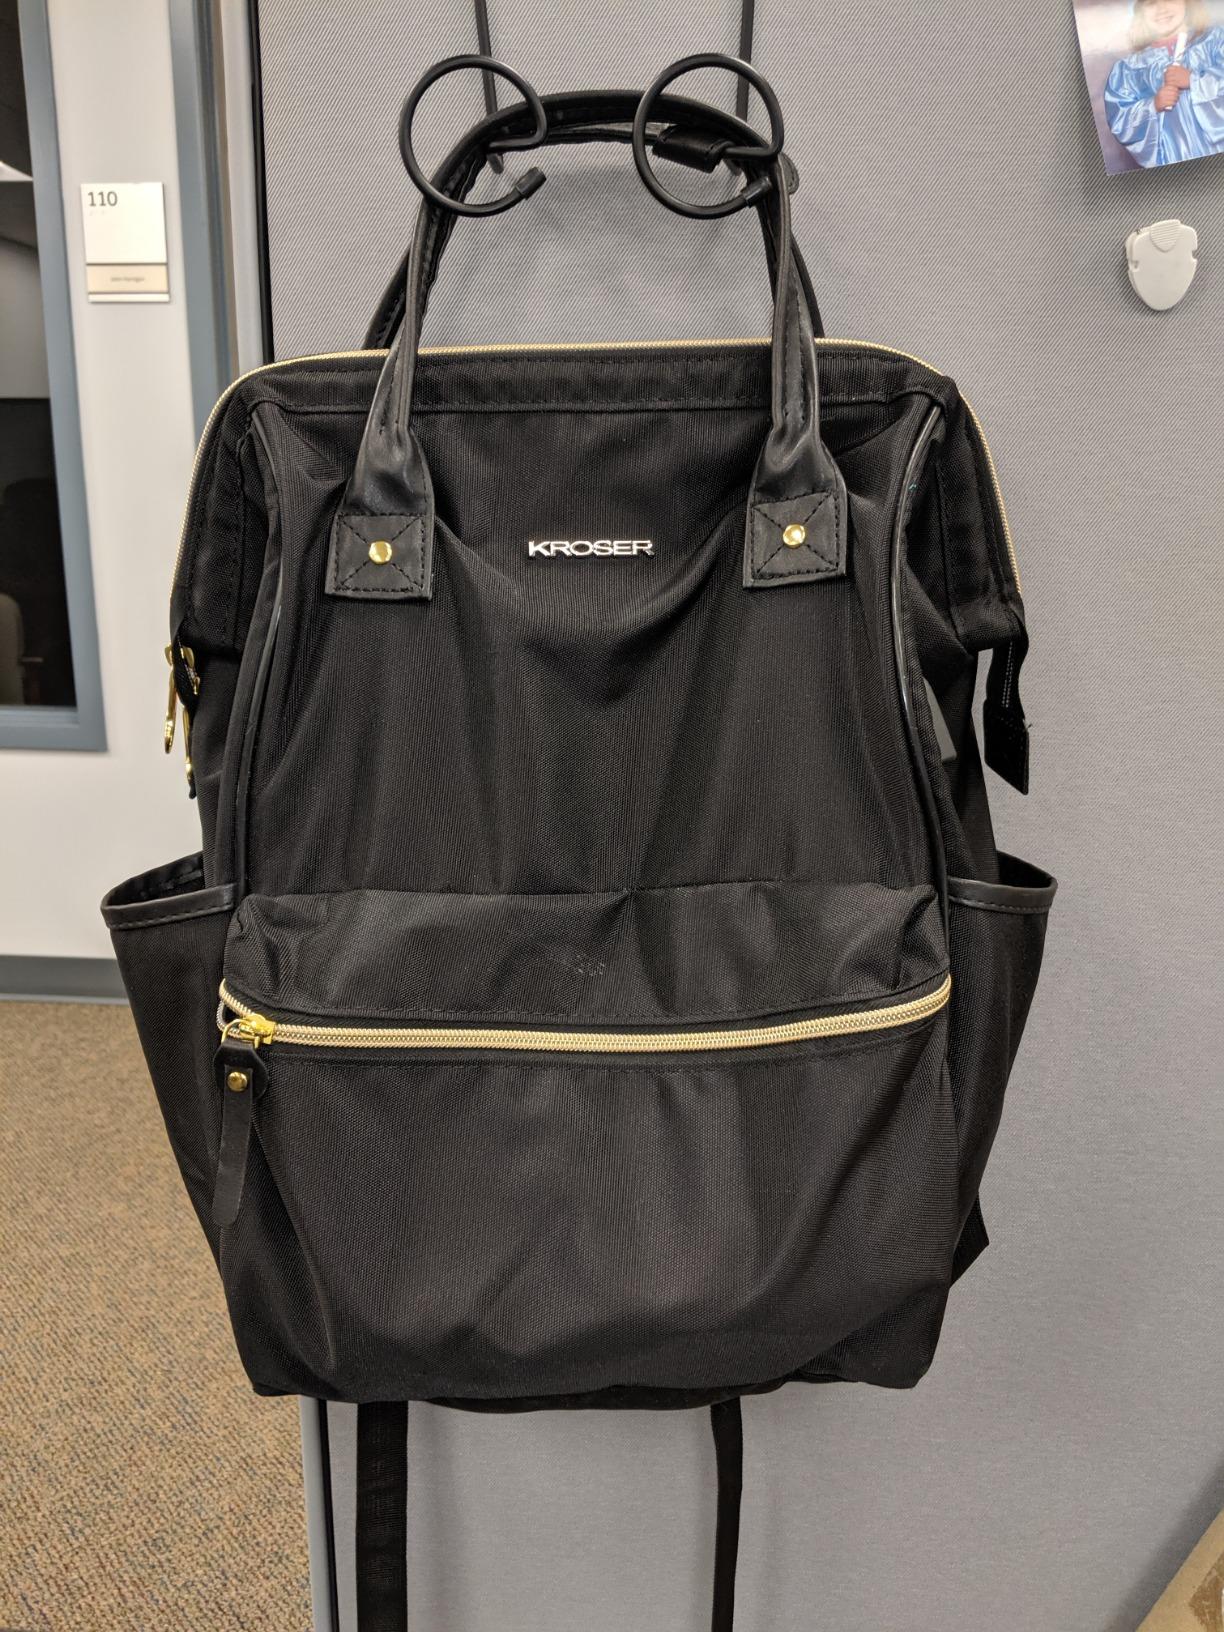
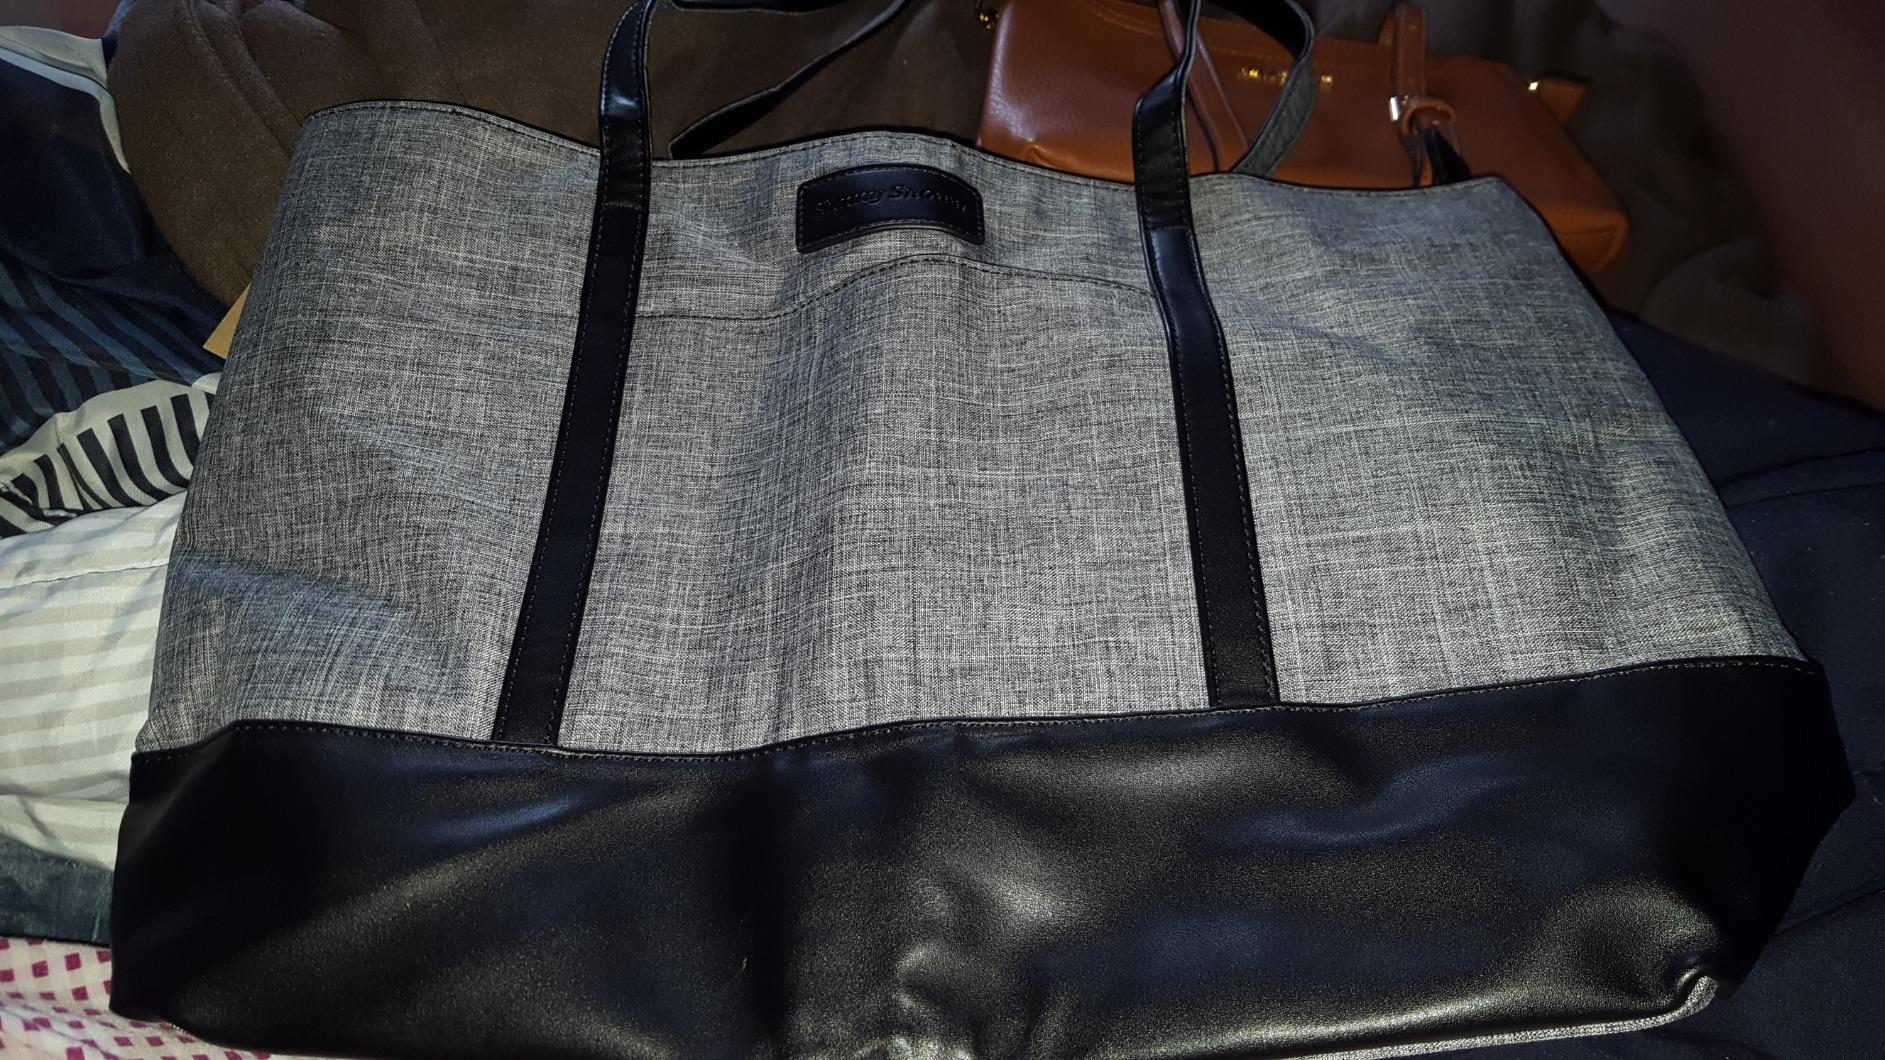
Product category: bag
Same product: no